Charles Manners, 10th Duke of Rutland

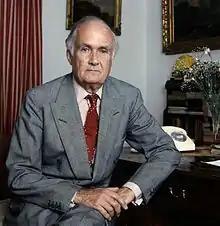
The 10th Duke of Rutland, by Allan Warren

Charles John Robert Manners, 10th Duke of Rutland, (28 May 1919 – 4 January 1999), styled Marquess of Granby until 1940, was a British peer and landowner.